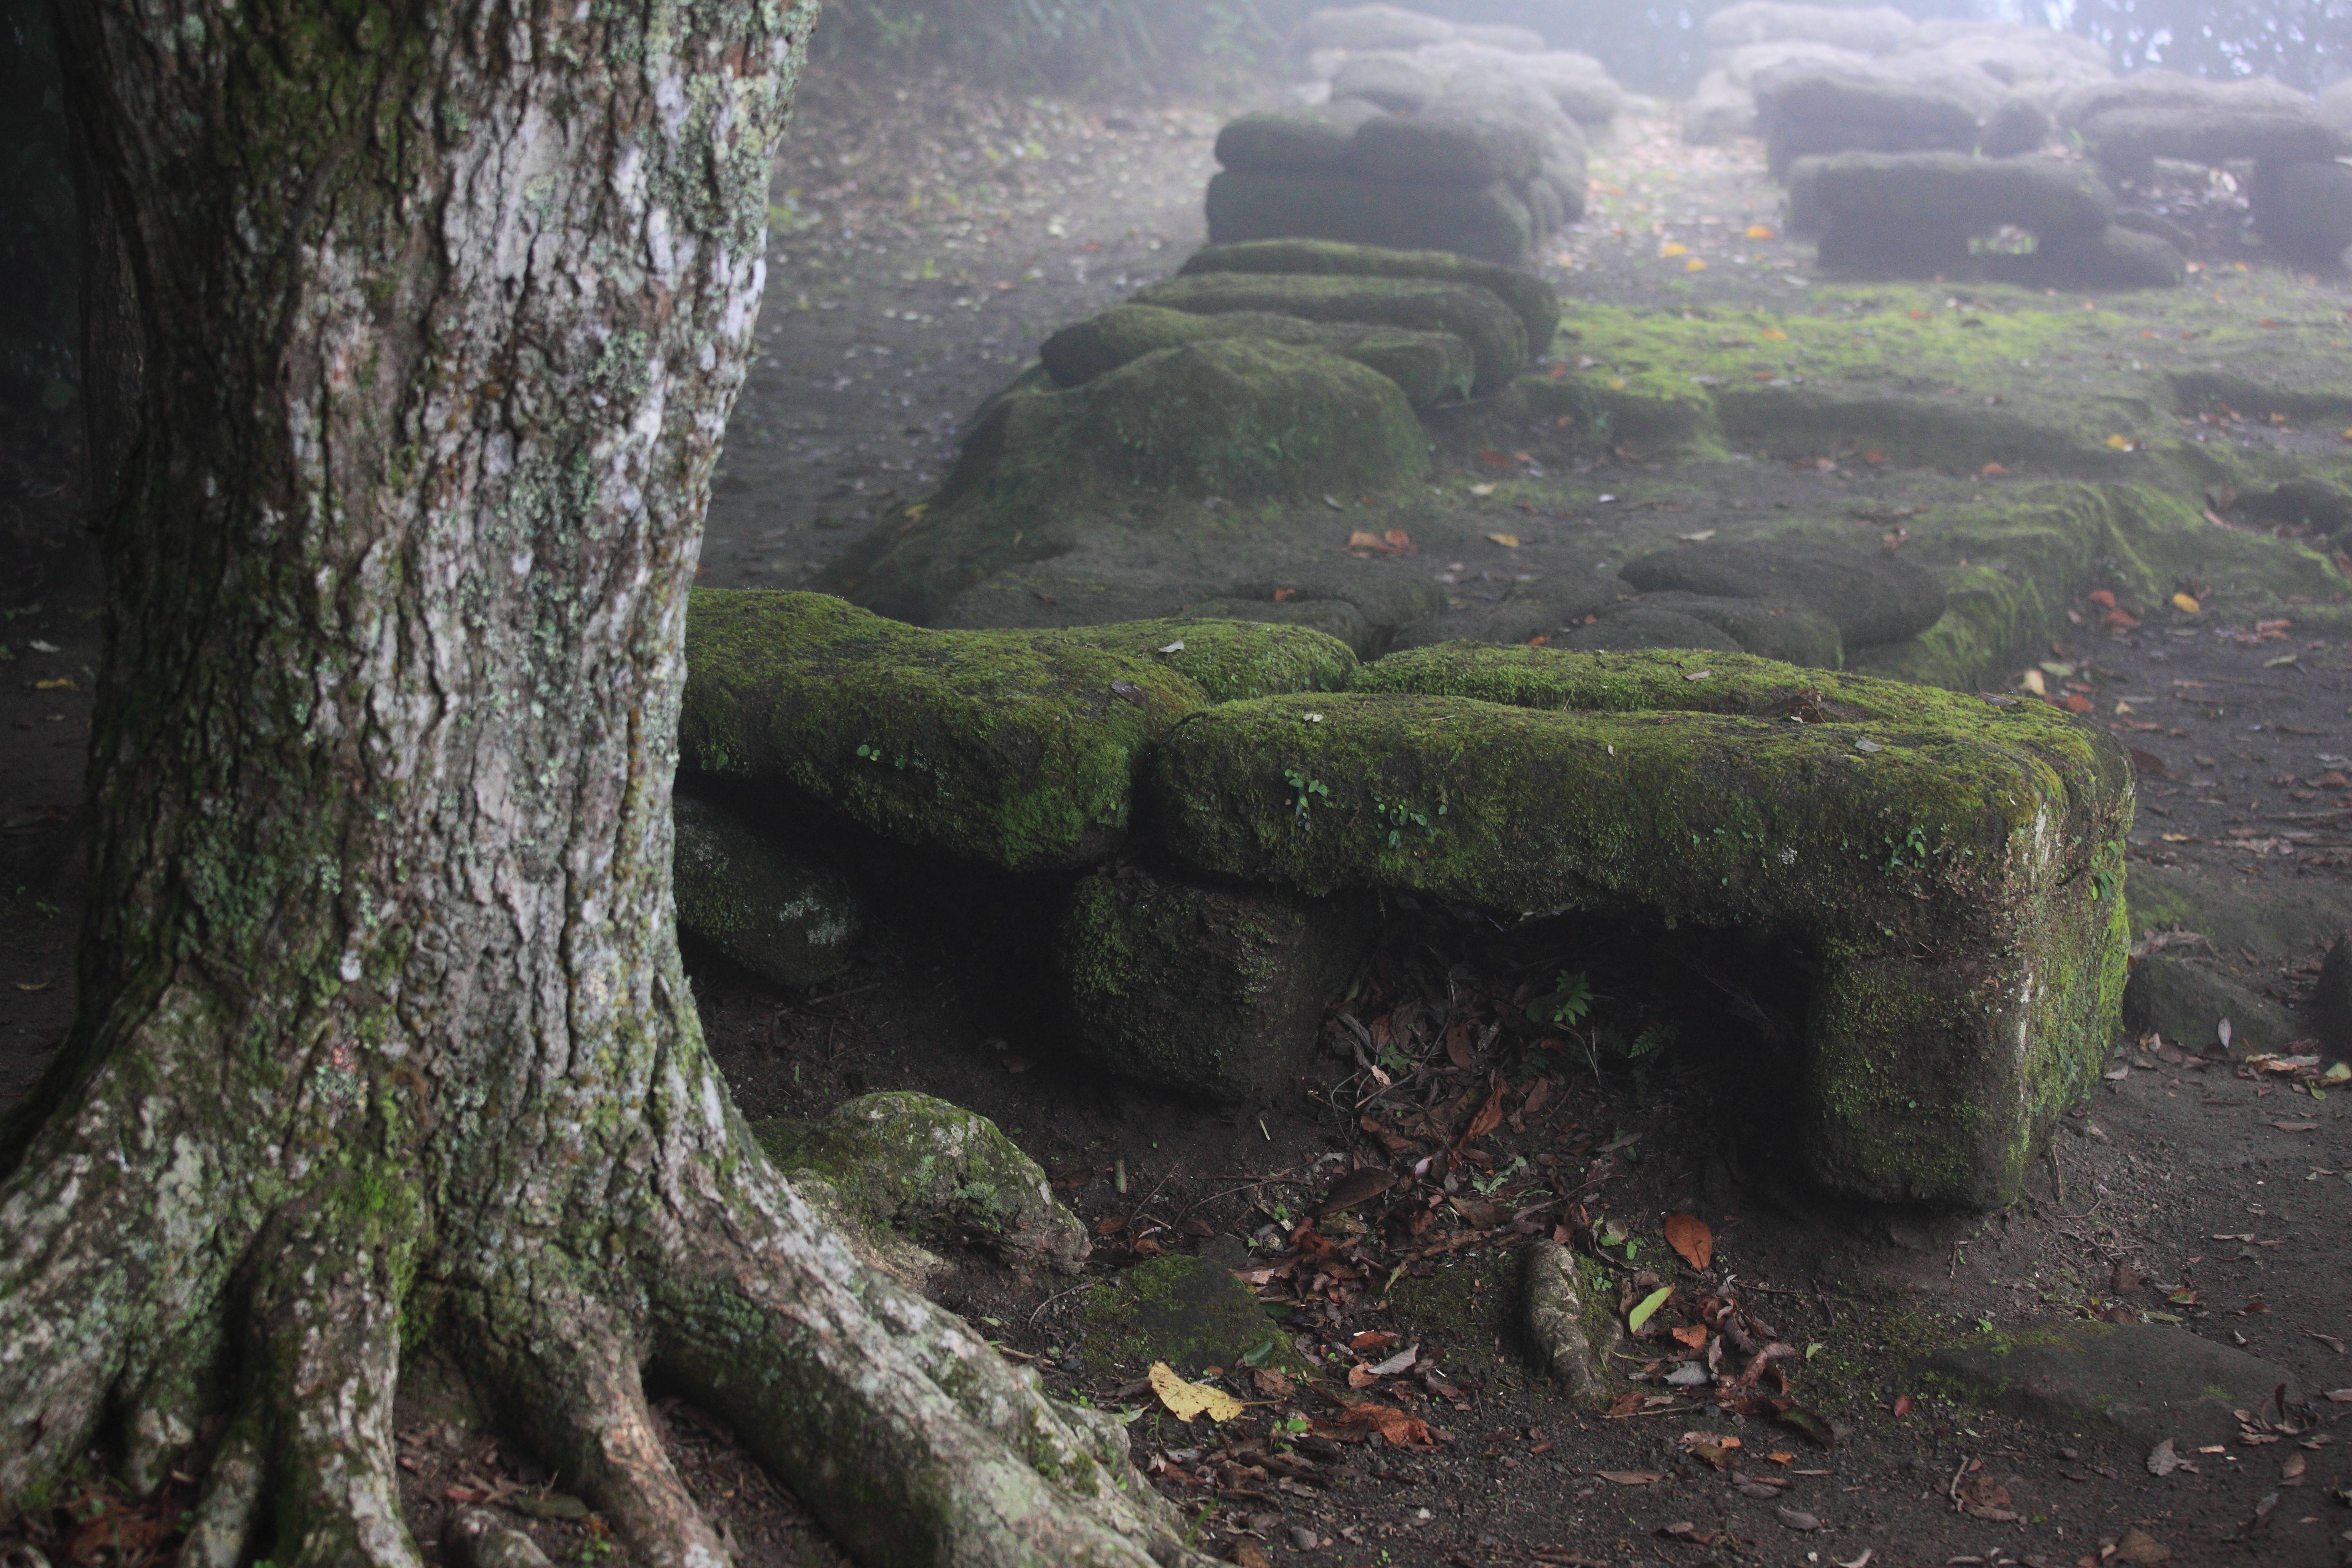
coast, tree, forest, rock, formation, cliff, green, high, jungle, terrain, rocks, geology, ruins, 5d, hires, habitat, markii, hi, res, resolution